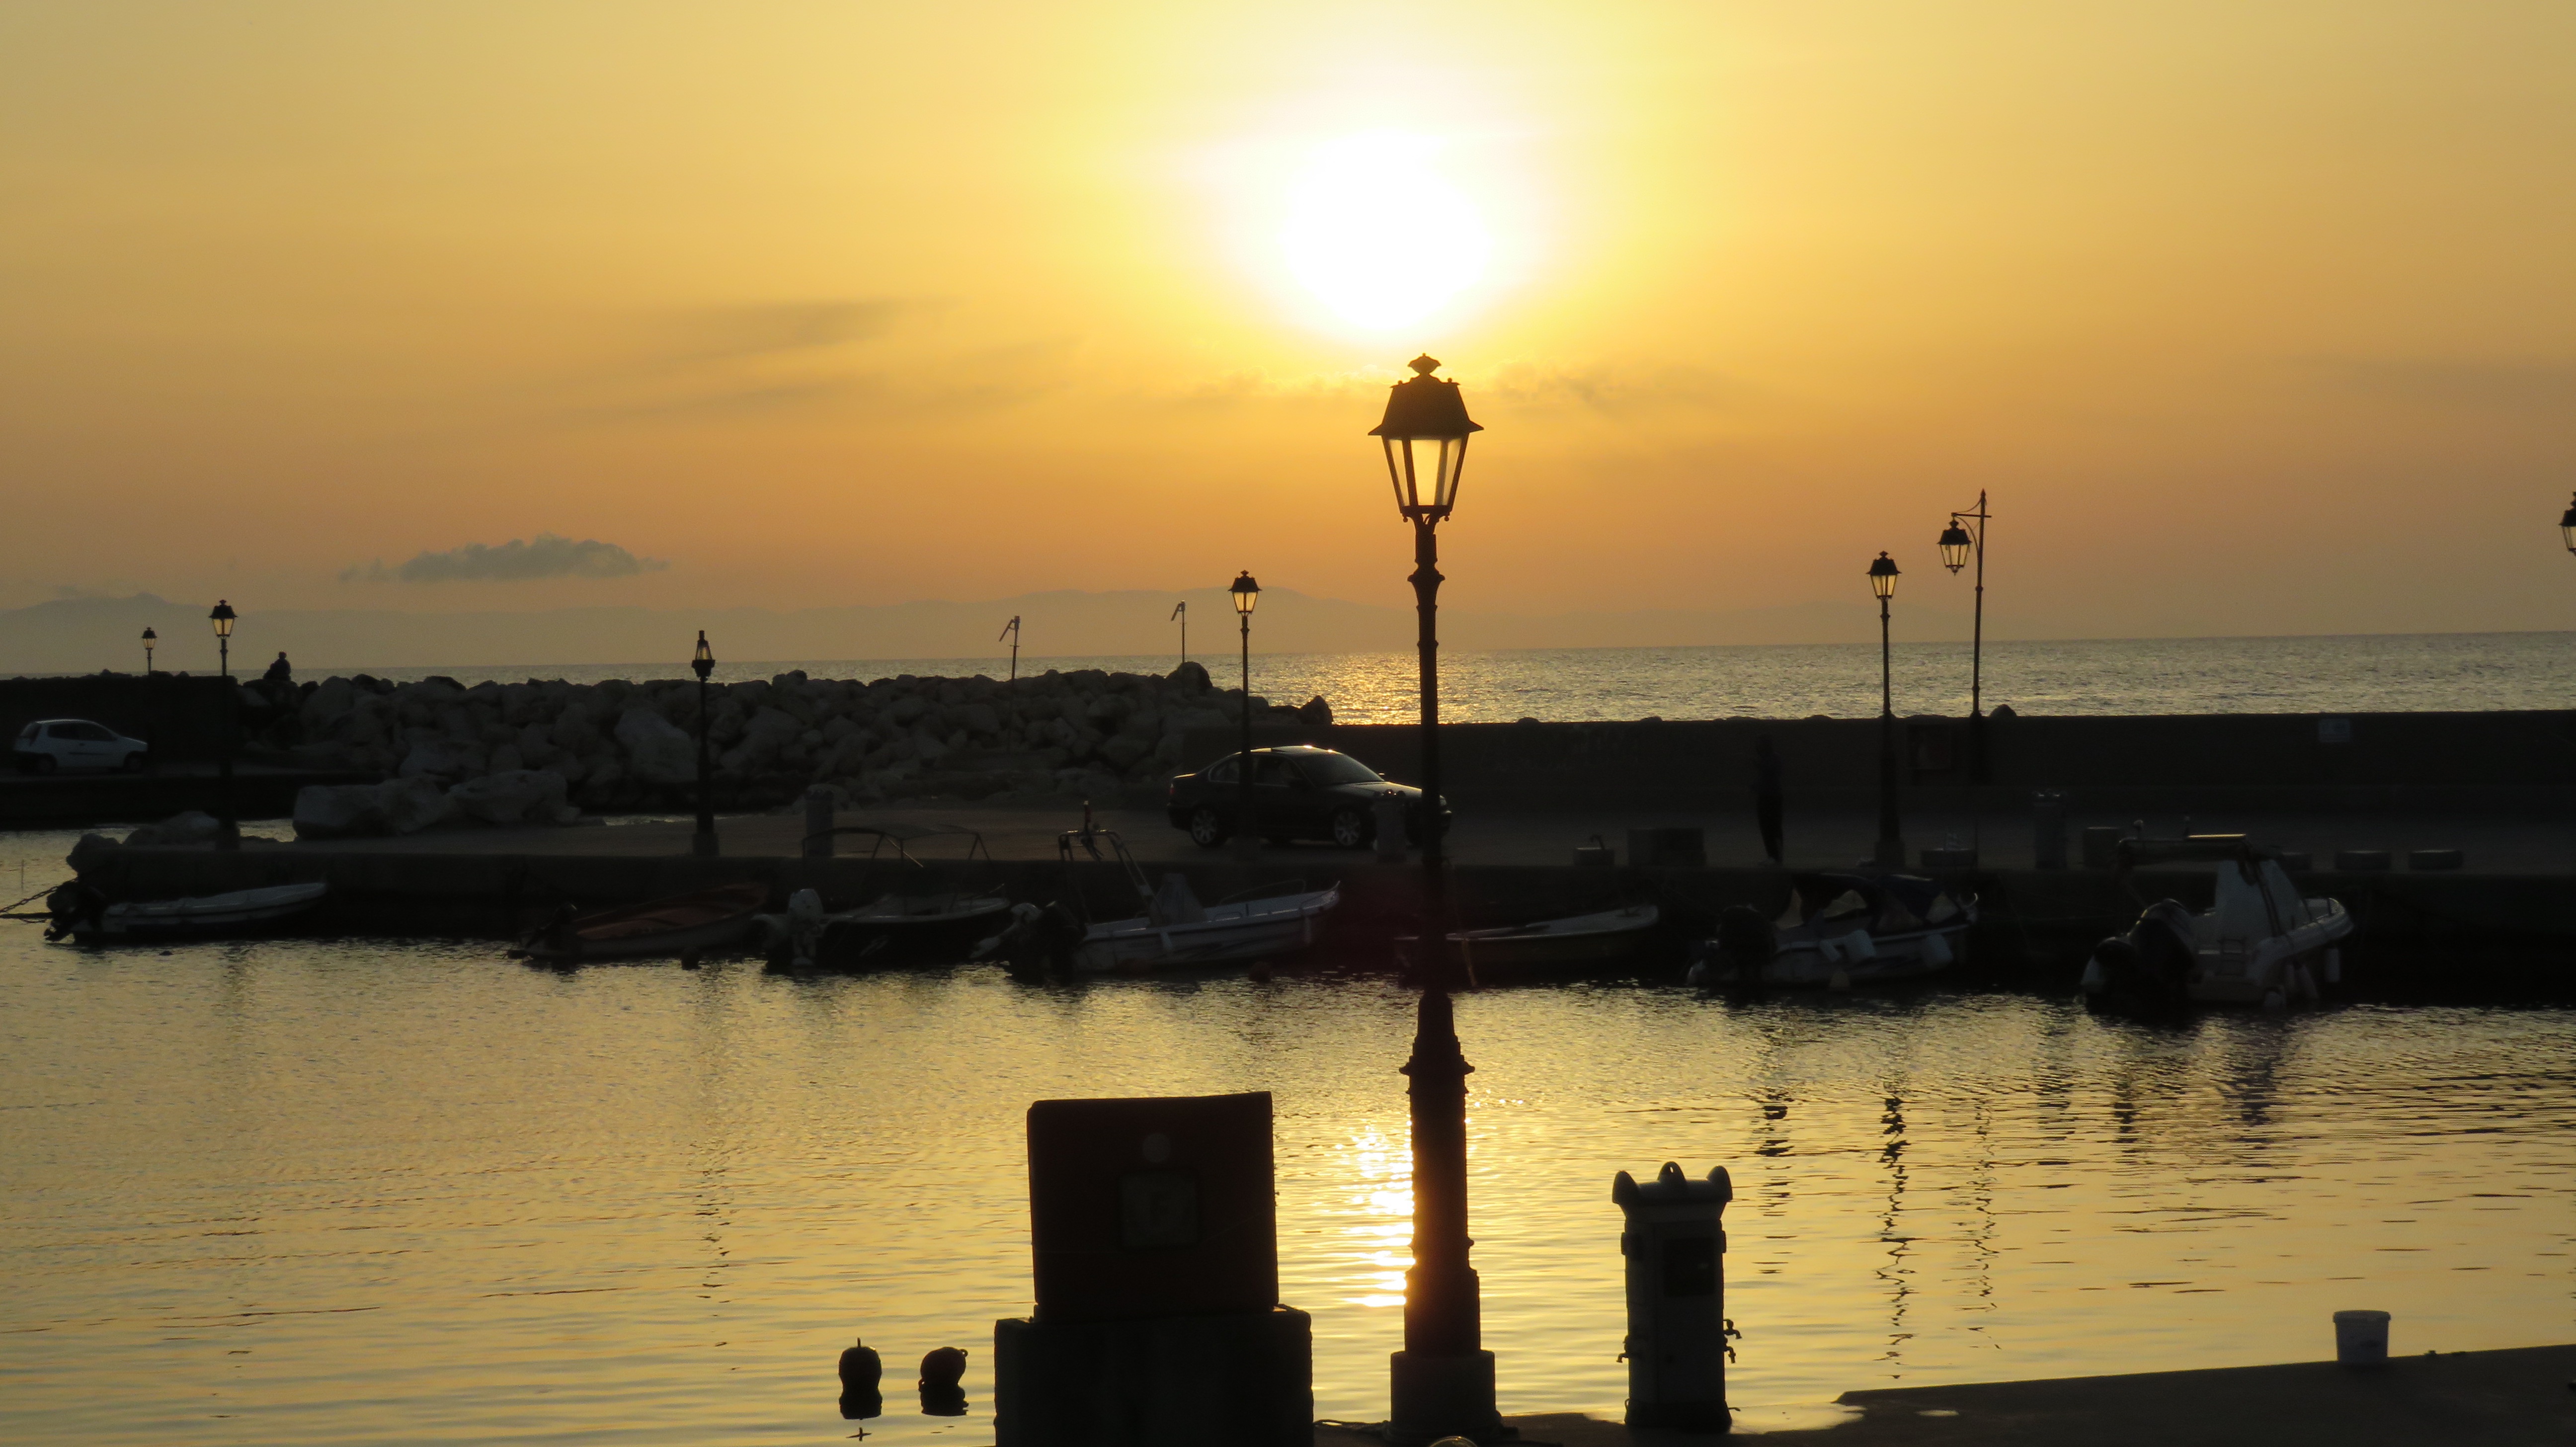
sea, dock, sun, sunrise, sunset, morning, dawn, pier, dusk, evening, reflection, heaven, vehicle, bay, greece, afterglow, topio